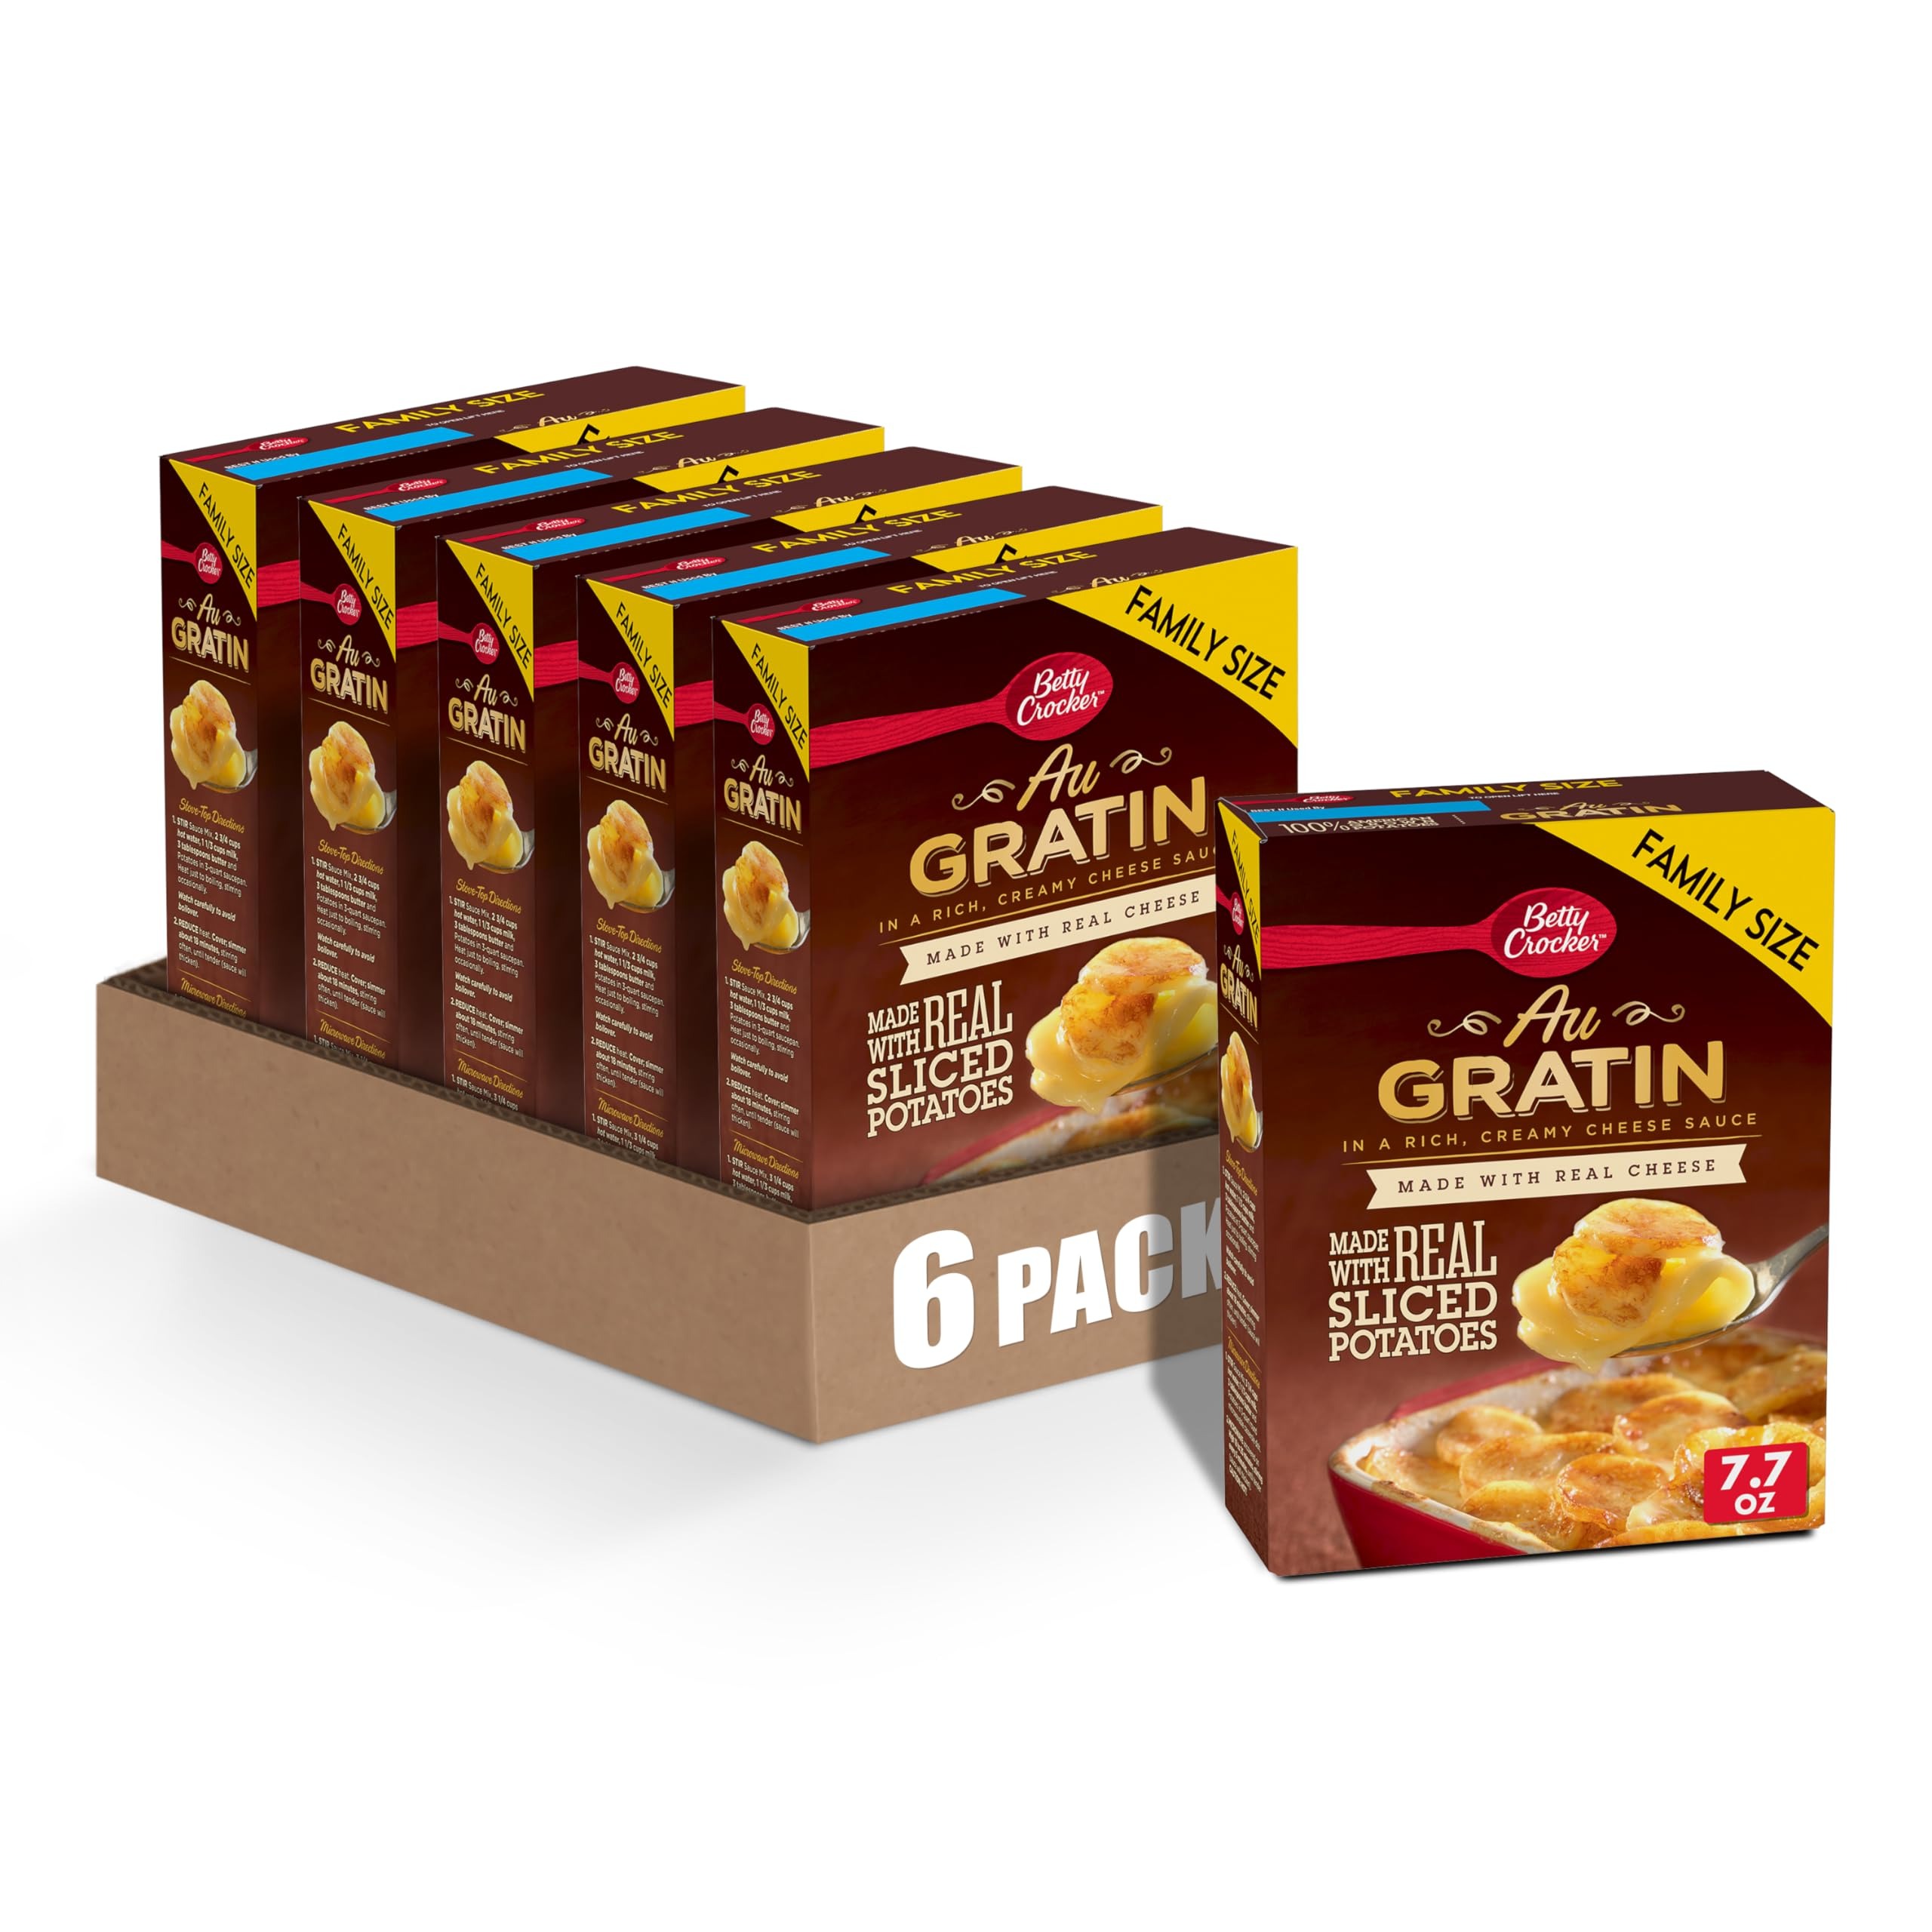
Item Name: Betty Crocker Au Gratin Potatoes, Made with Real Cheese, 7.7 oz (Pack of 6)
Bullet Point 1: AU GRATIN: Betty Crocker au gratin potatoes in a rich, creamy cheese sauce
Bullet Point 2: QUICK AND EASY: Make au gratin potatoes without the usual mess; just add a few simple ingredients as directed and pop in the oven delicious meal any day
Bullet Point 3: NATURAL INGREDIENTS: Enjoy a delicious side dish that's perfect for any meal and made with 100% real sliced potatoes
Bullet Point 4: GREAT TASTE: The Red Spoon is my promise of great taste, quality, and convenience; This is a product you and your family will enjoy, I guarantee it - Betty Crocker
Bullet Point 5: BOX CONTAINS: 1 box, 7.7 oz (Pack of 6)
Value: 46.2
Unit: Ounce

Price: 16.02